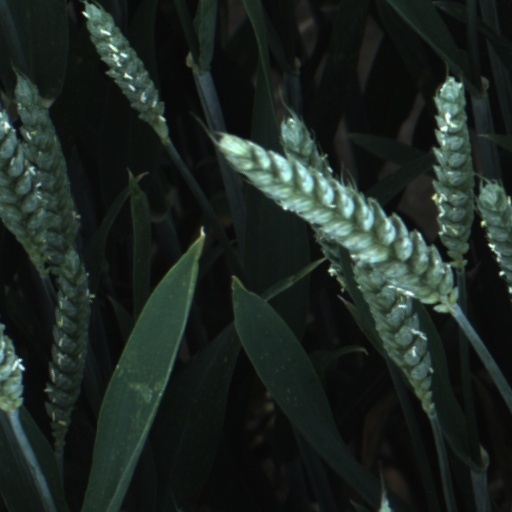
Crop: wheat